Hagen-Heubing station

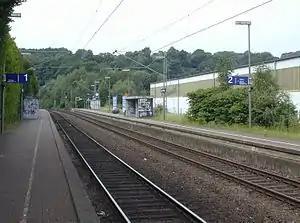

Hagen-Heubing station is a through station in the city of Hagen in the German state of North Rhine-Westphalia. The station was opened along with a section of the Düsseldorf-Derendorf–Dortmund Süd railway, opened by the Rhenish Railway Company ("RhE") between Wuppertal-Wichlinghausen and Hagen RhE station (now Hagen-Eckesey depot) on 15 September 1879. It was closed on 14 May 1950, but reopened in 1968. It has two platform tracks and it is classified by Deutsche Bahn as a category 6 station.